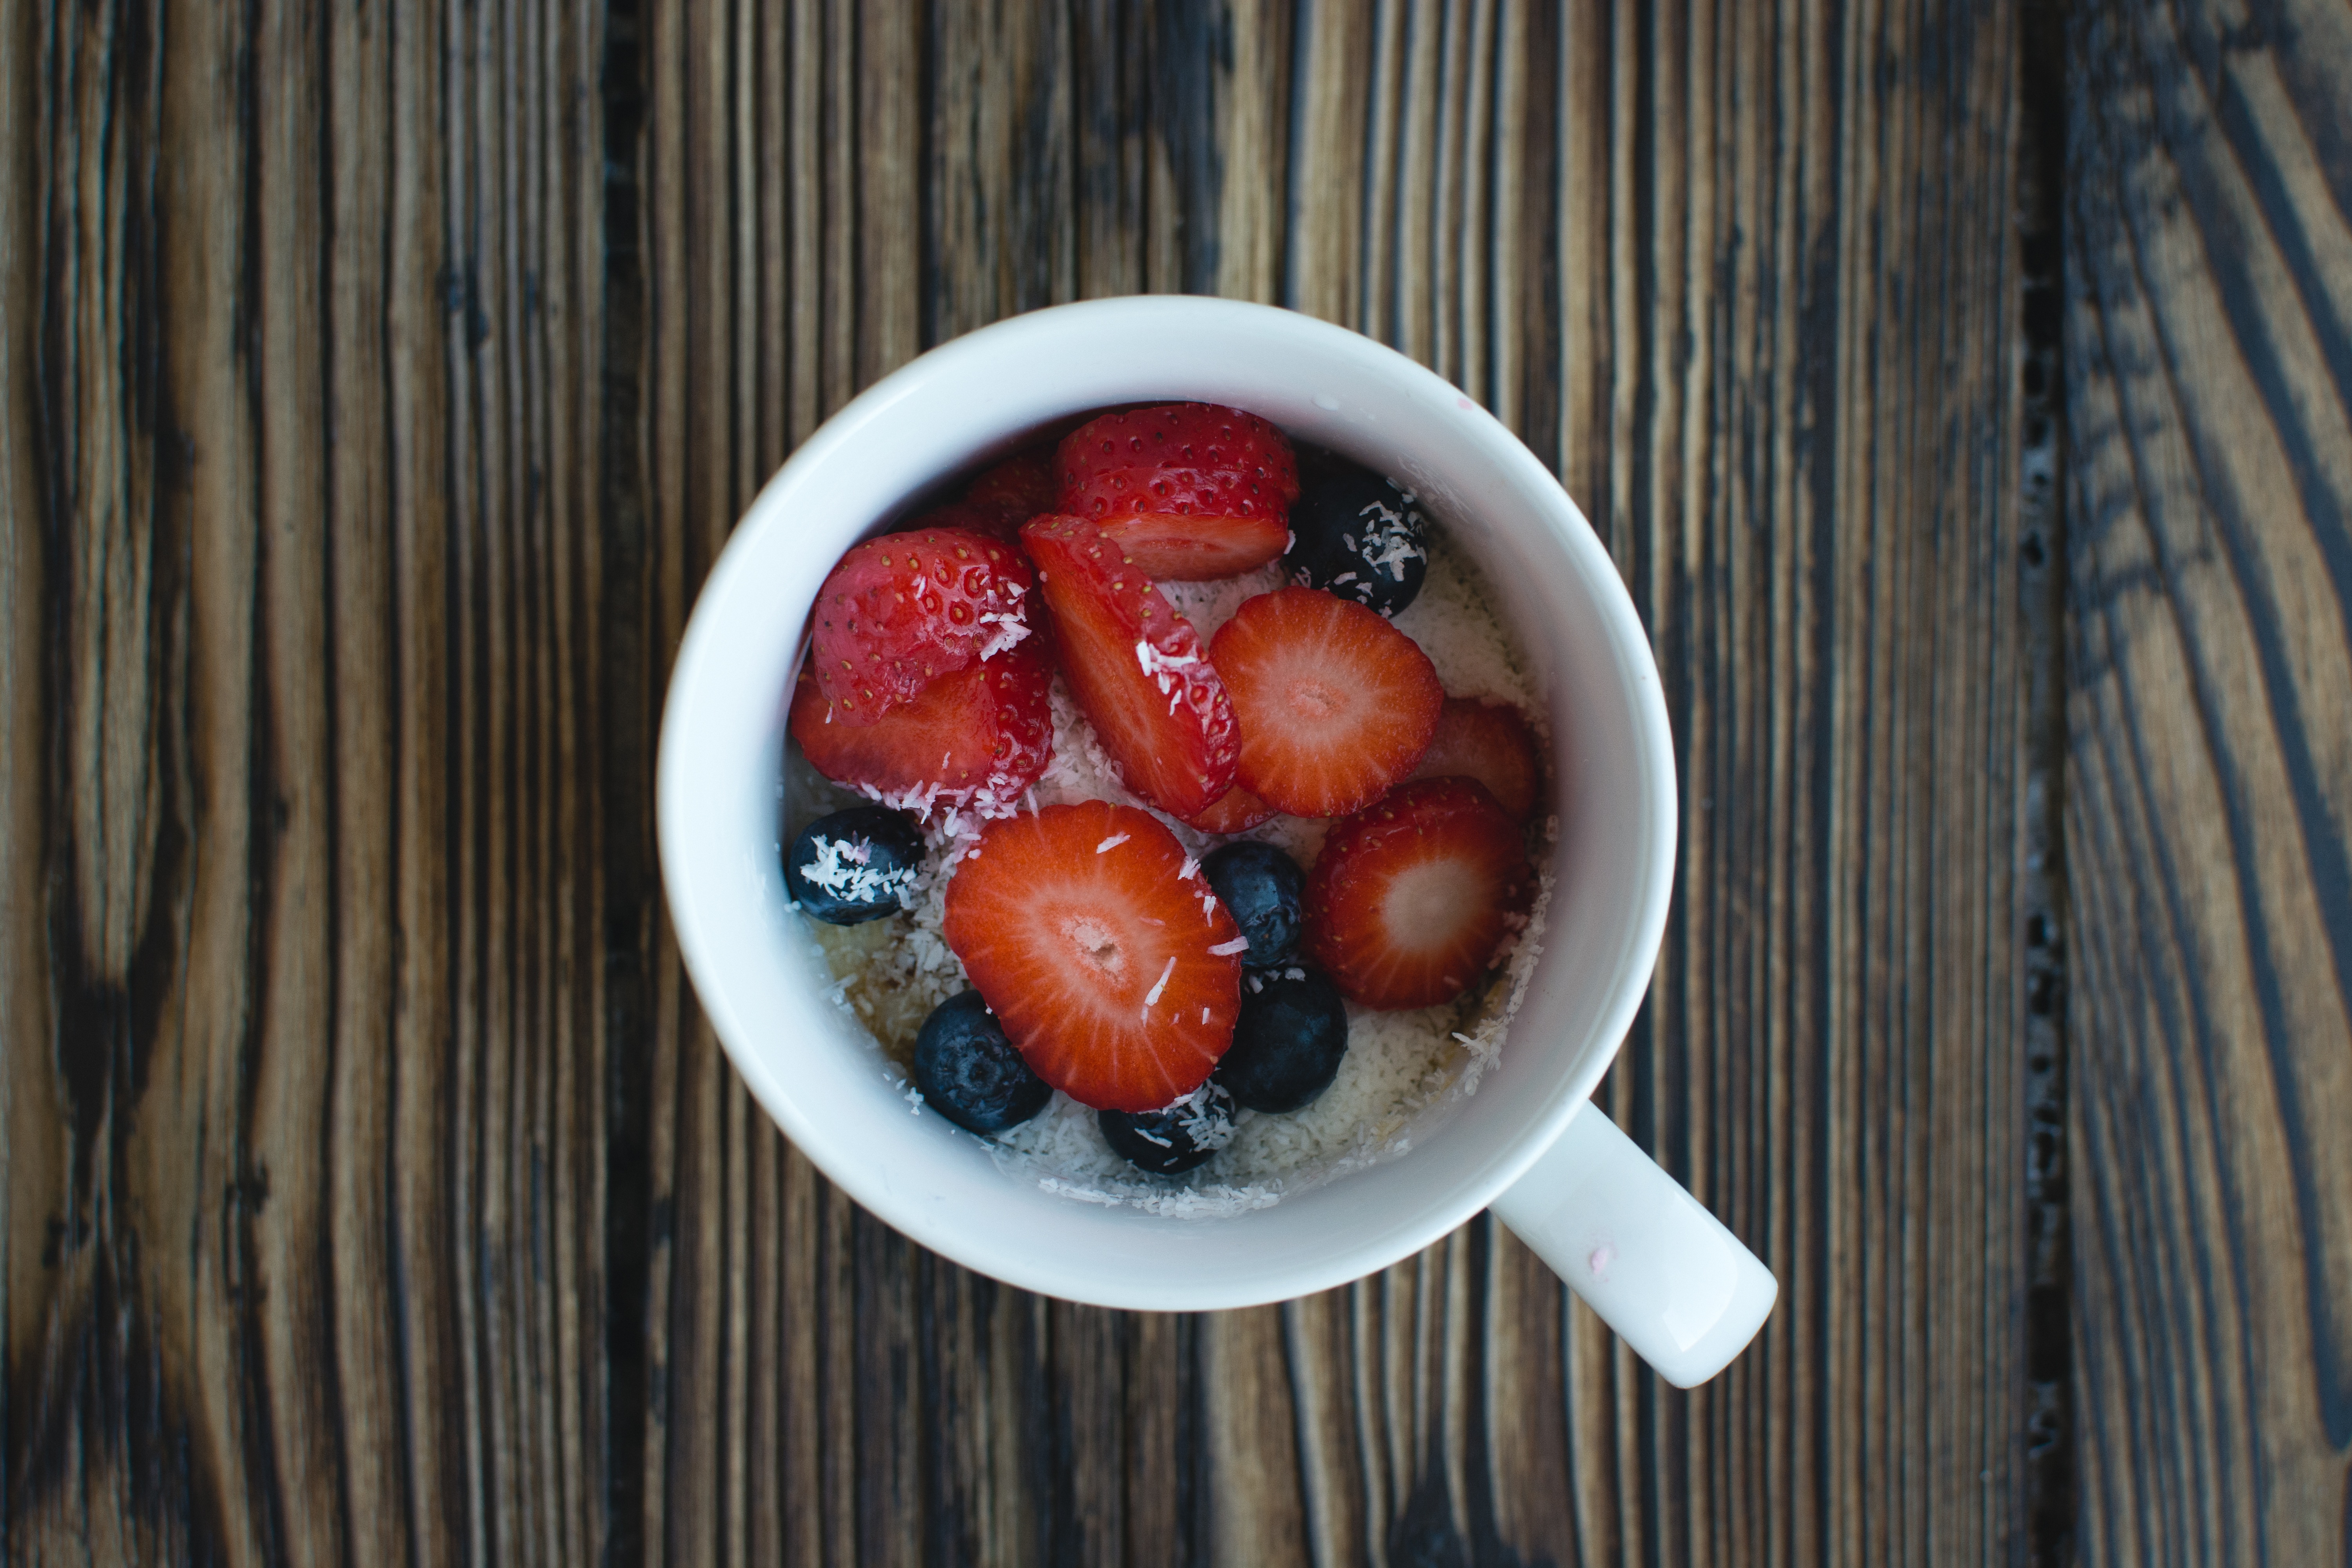
plant, fruit, berry, meal, food, produce, breakfast, strawberry, berries, strawberries, flowering plant, land plant